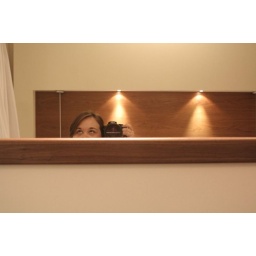
Our extremely modern hotel room in Dresden. The shower was a glass box in the middle of the room.